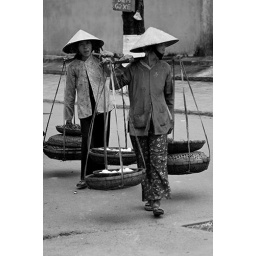
Two old women carrying baskets over their shoulders walking along the streets of Hoi An, Vietnam.